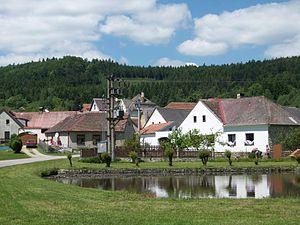
Lhotka est une commune du district de Jihlava, dans la région de Vysočina, en République tchèque. Sa population s'élevait à 82 habitants en 2019.